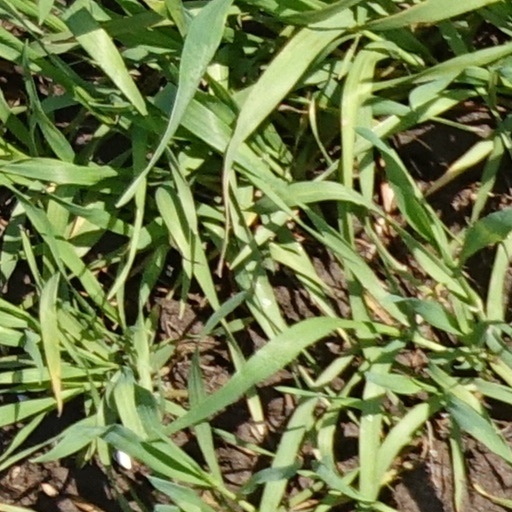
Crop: wheat